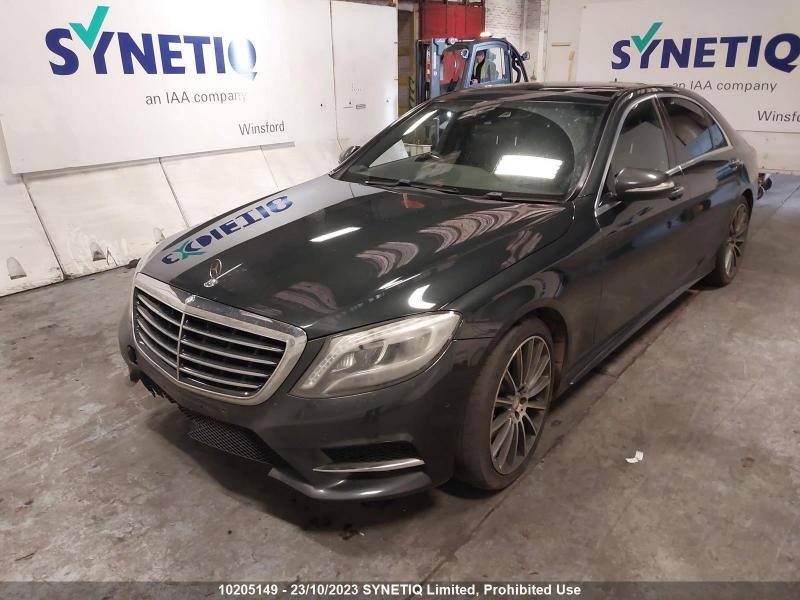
Aucun dommage détecté.
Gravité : aucun